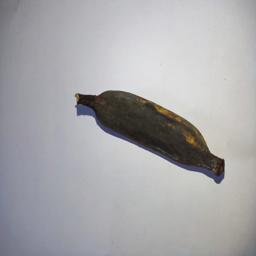
Banana variety: Bangla Kola